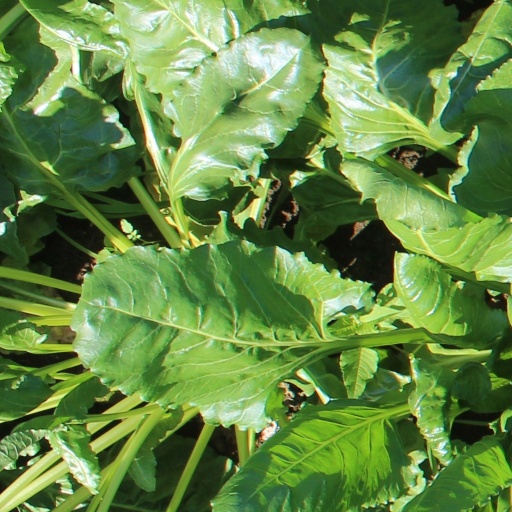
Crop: sugar beet